Effects of Hurricane Wilma in Florida

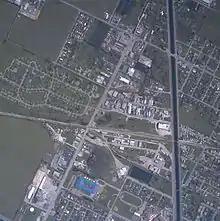
An aerial view of Belle Glade after Wilma

In Palm Beach County, more than 90% of Florida Power & Light customers were left without electricity. Most schools in the county had extensive roof and building damage, resulting in an estimated $35.7 million in damage. Also, power failure left schools closed for two weeks. The storm inflicted some degree of damage to more than 55,000 homes and 3,600 businesses. A total of 7.7 million cubic yards of debris was collected after the storm. Overall, Wilma left at least $2.9 billion in damage in Palm Beach County, with $1.6 billion to residential property, $1 billion to businesses, and over $300 million to municipal property. Unincorporated areas of the county suffered about $1.67 billion in damage. Additionally, there was $13 million in damage to parks and $32 million to trees, fences, lights, bleachers, ball fields, walking paths, and buildings at parks. A total of six fatalities were attributed to Hurricane Wilma in Palm Beach County.